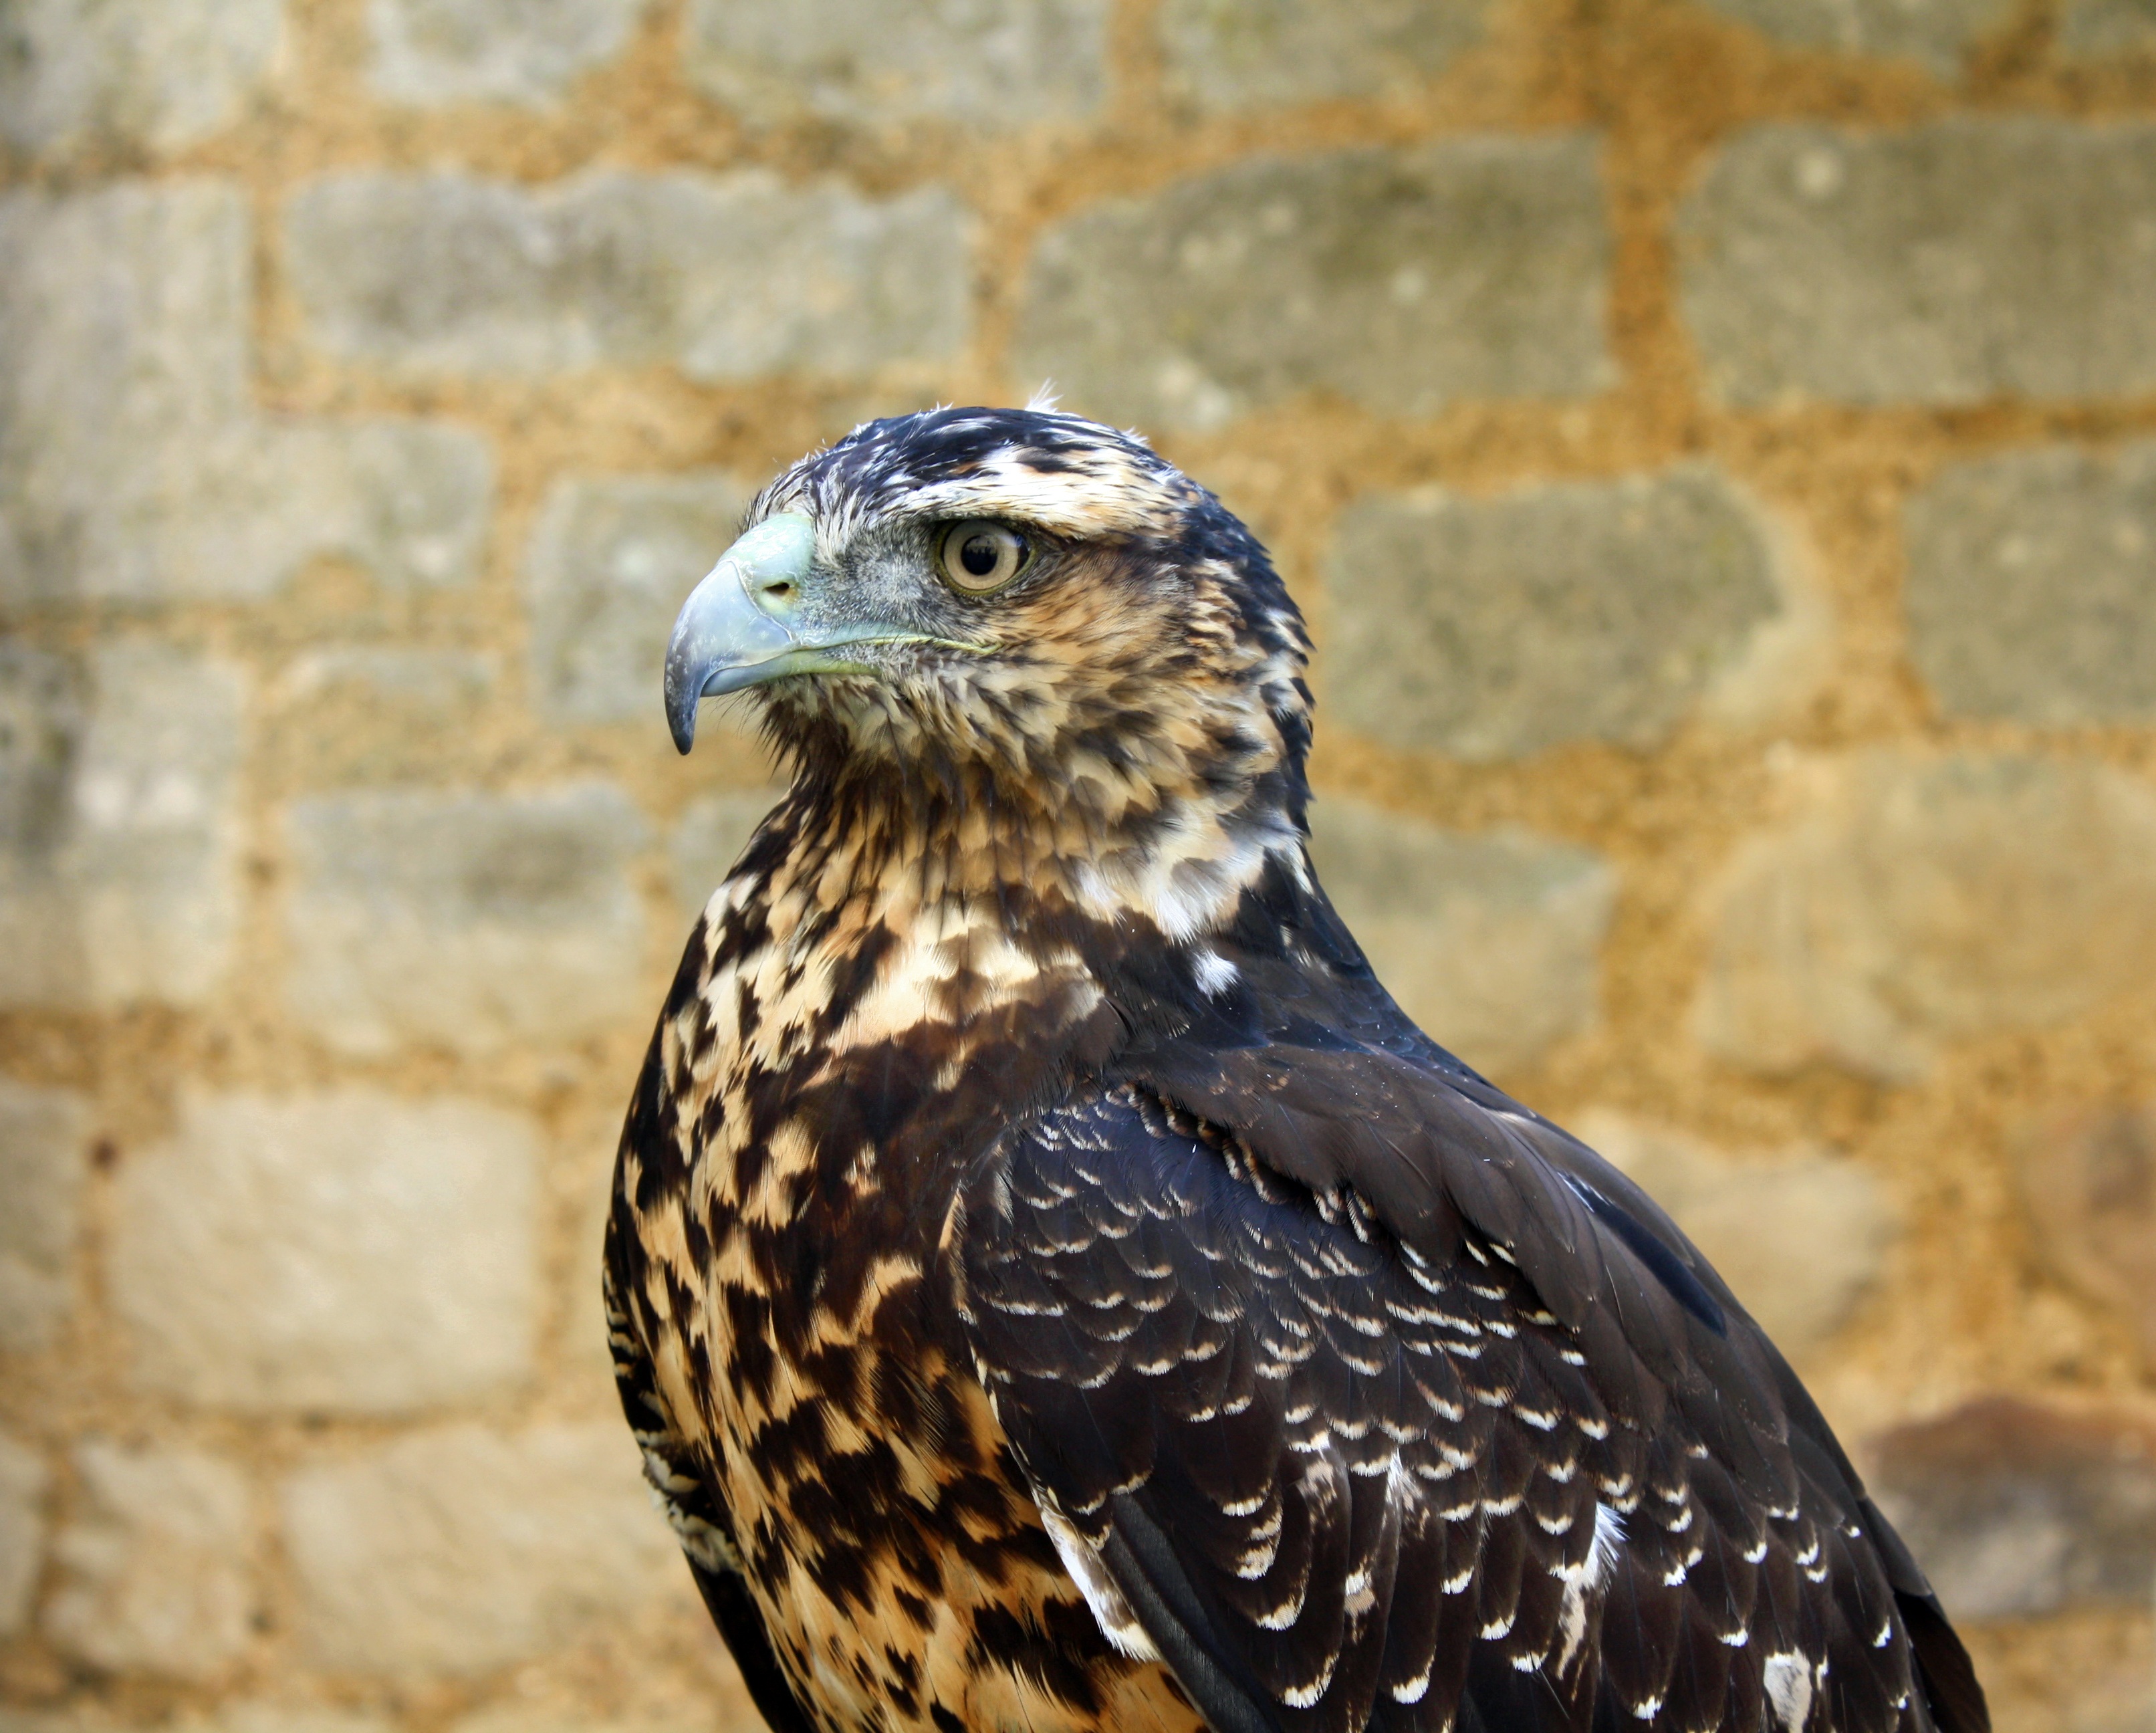
bird, wildlife, zoo, beak, predator, hawk, feather, avian, fauna, majestic, bird of prey, close up, power, endangered, vertebrate, species, carnivore, hunter, falcon